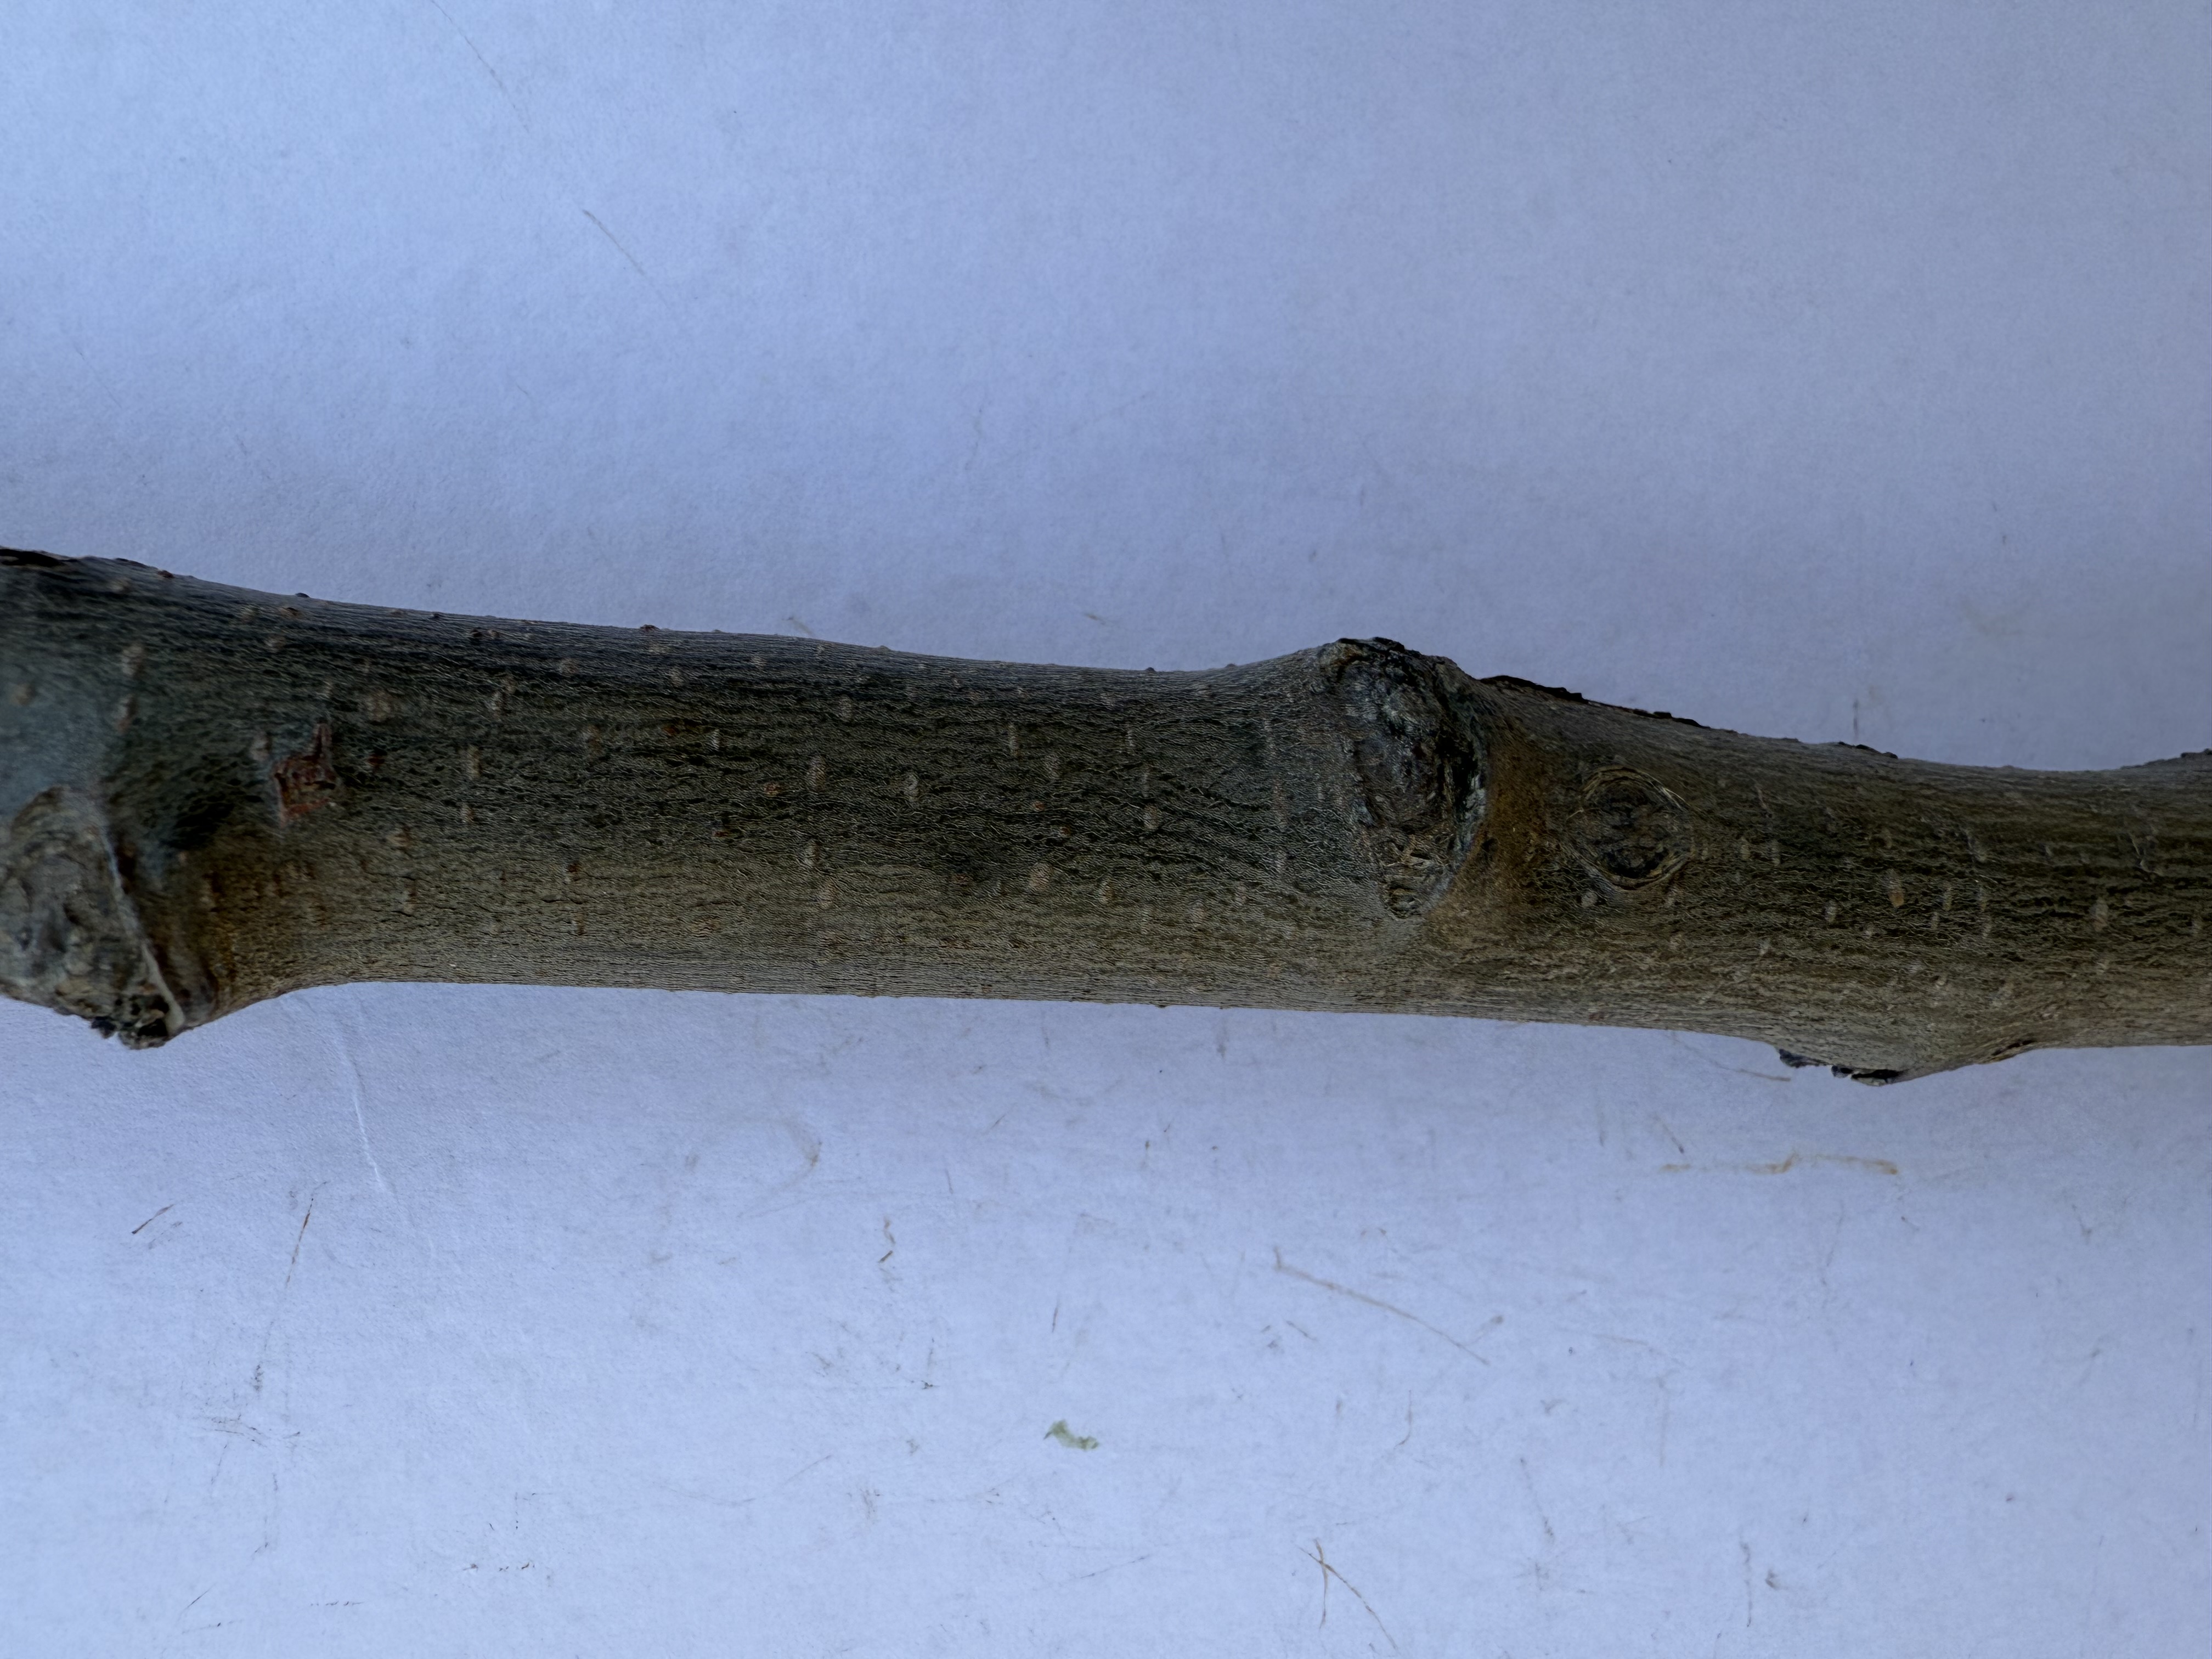
Variety: Esme Quince